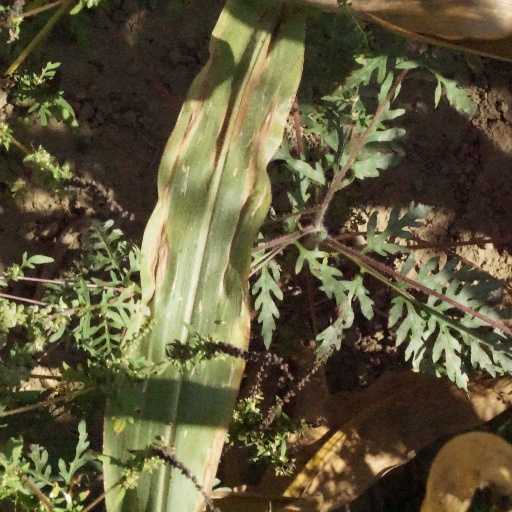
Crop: maize; corn